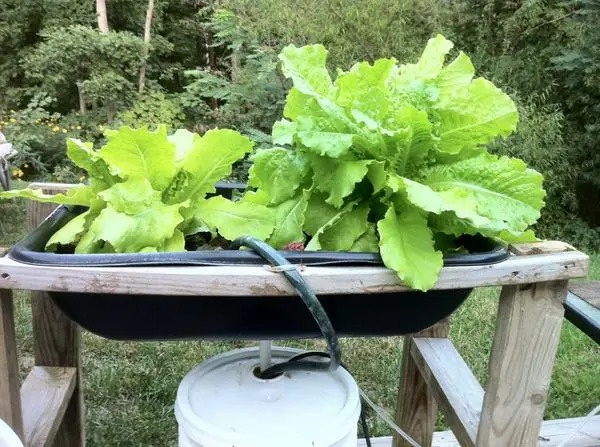
Inaonekana mimiea miwili ya mboga. Mimea iyo iko ndani ya chombo cheusi kilichowekwa juu ya stedi ya mbao. Chombo icho kimeunganishwa na bomba linaloweka kwenye ndoo nyeupe chini. Ikionyesha kilimo cha kisasa.